Verdun station

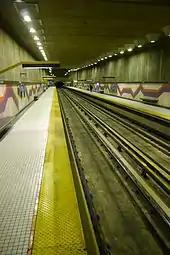
The forced perspective construction can be seen with the lowering ceiling.

Designed by Jean-Maurice Dubé, it is a normal side platform station, built in a deep open cut necessitated by the surrounding Utica shale formation. The ticket hall is located at transept level, and both the mezzanine and platforms are surmounted by high volumes. The volume over the tracks and platforms has a forced perspective; the ceiling lowers and the platform width shortens on the western end of the station. Accesses are located on either side of rue de Verdun.